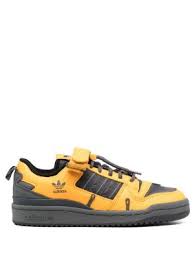
Label: Sneaker